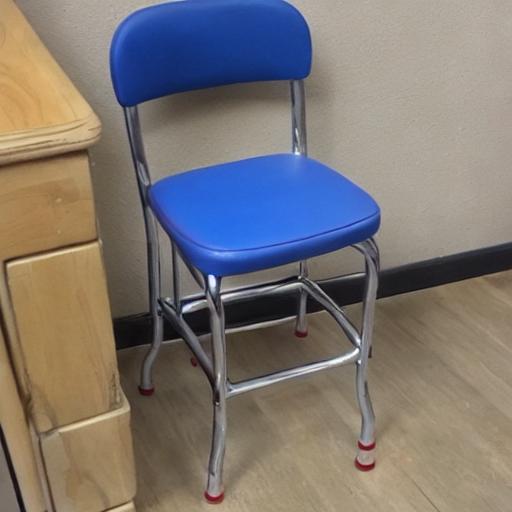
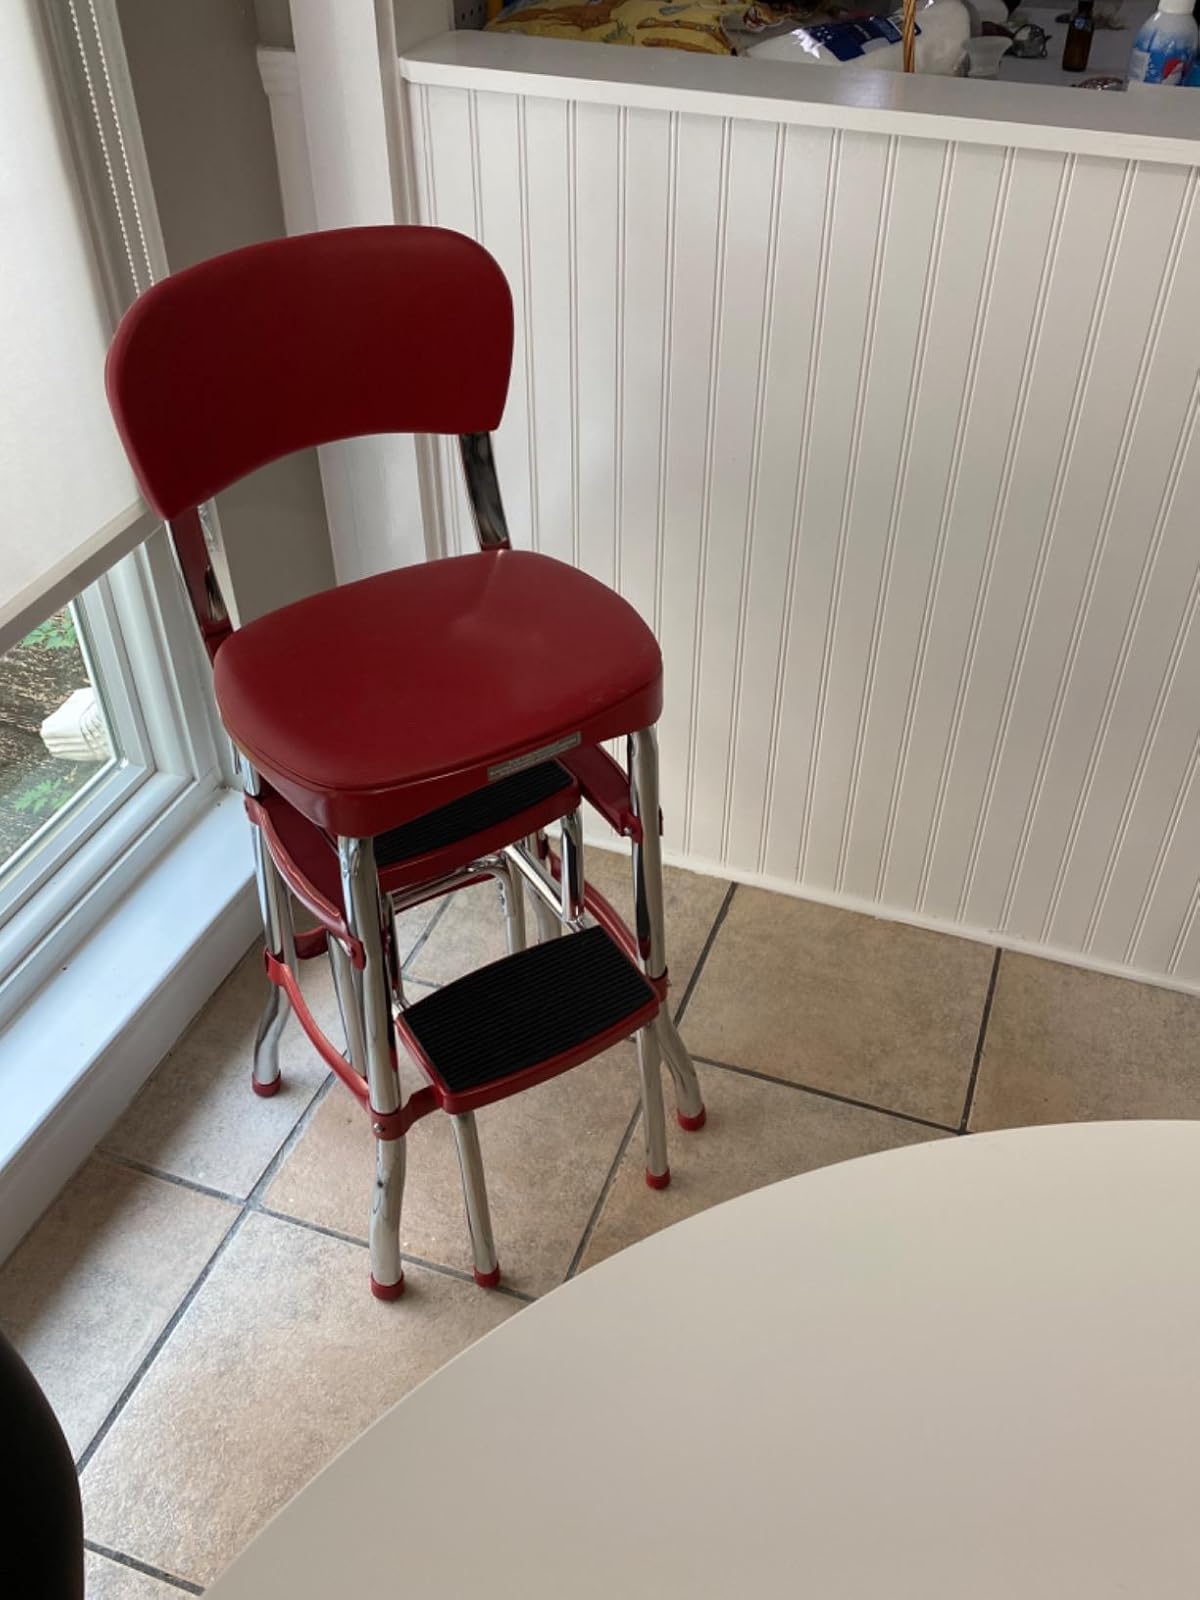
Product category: items_chair
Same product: no